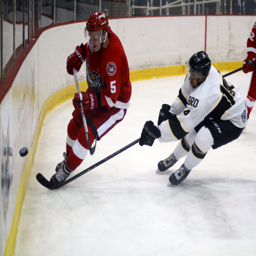
a loose puck gets battled during a game .